Kadam (Tibetan Buddhism)

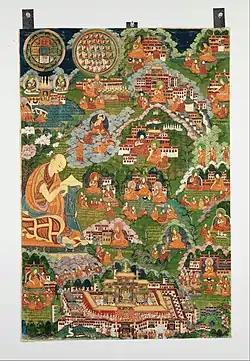
Painting depicting the life of Tsongkhapa, the largest image on the left showing the dream he had of the great Indian scholars like Buddhapalita.

Je Tsongkhapa, a Tibetan reformer, collected all the three Kadam lineages and integrated them, along with Sakya, Kagyu and other teachings into a new synthesis. The Kadampas that followed him were known as "New Kadampas" or, more commonly, as Gandenpas or "Gelugpas".